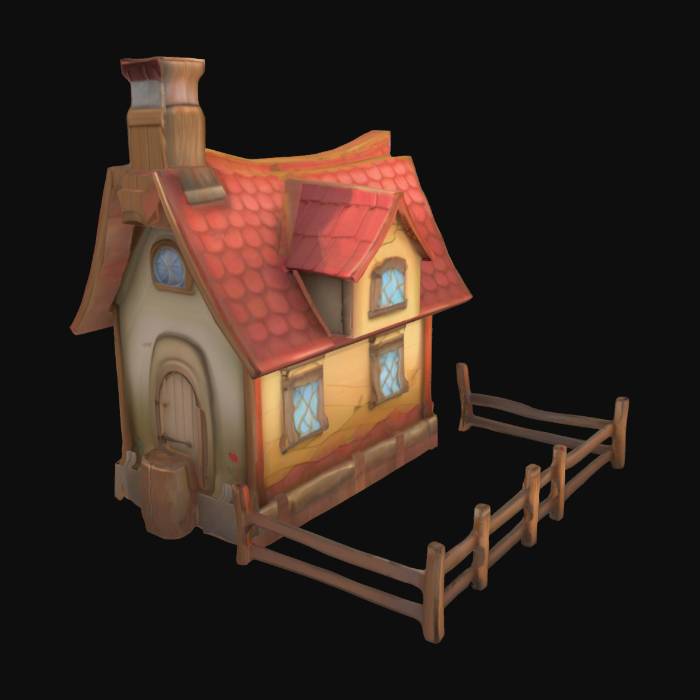
미적 점수 (1~10점): 8